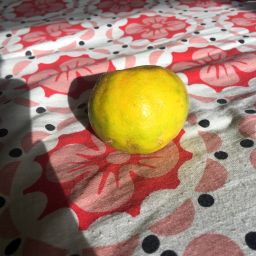
Fruit: Orange
Quality: Good